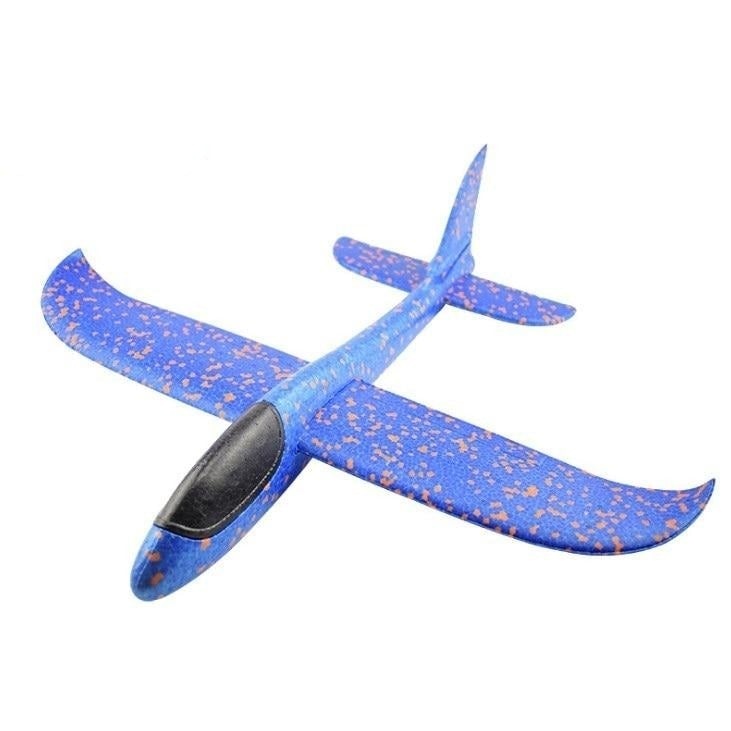
Avião Planador Nostálgico - AeroSpeed
Brand: Fornecedor
Avião Planador Nostálgico: Reviva a Magia da Infância com Seu Filho Seu filho está cansado de dobrar aviões de papel que não voam? Então, você precisa do Avião Planador Nostálgico ! Este brinquedo não só permite que as crianças construam seus próprios aviões, mas também oferece a emoção de vê-los deslizar suavemente pelo ar, proporcionando horas de diversão e atividade física para toda a família. Diversão Para Toda a Família O Avião Planador Nostálgico é perfeito para qualquer criança e para a família que deseja reviver a infância longe de celulares e videogames. Experimente momentos inesquecíveis e que não têm preço, vendo quem consegue fazer o avião deslizar mais longe. Benefícios: Estimula Atividade ao Ar Livre: Incentiva as crianças a se movimentarem e brincarem ao ar livre, longe das telas. Desenvolve Coordenação Motora: Ajuda na coordenação motora e no raciocínio, enquanto as crianças se divertem jogando e pegando os aviões. Brincadeira Saudável: Um brinquedo que promove a atividade física e a interação familiar. Especificações: Idade Ideal: 4 anos ou mais Material: Polímero EPP Item Incluso: 1x Avião Planador Nostálgico Compre agora com frete grátis! Nossa Garantia Sua satisfação é nossa prioridade. Oferecemos uma garantia de devolução total em até 7 dias, assegurando uma compra sem riscos.
Category: Toys & Games > Toys > Flying Toys > Toy Gliders